Newcomer education

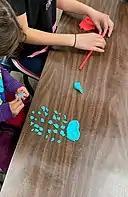
EL elementary newcomer students express their feelings after hearing a read aloud about colors and feelings. This is an example of Tompkin (2003) components three and four.

A foundational goal is for newcomer students to be immersed in a sound literacy program that fosters success in both oral language and English language development in the area of literacy. Unlike a native English speaker who begins literacy instruction in early elementary grades, it is common for newcomer students to first have their first exposure to the English language upon entrance in a newcomer program. To validate this point, Alfred Schifini (2002), zeroed in on literacy for this specific population and states English Language Learners (ELLs) need to have a focus that is, "systematic, explicit, and targeted at diagnosed needs" as he presented at the National Conference on Newcomer Programs. The speech highlighted how a newcomer literacy program provides specialized instruction based on the needs of the students within the program in order to provide meaningful and appropriate instruction.